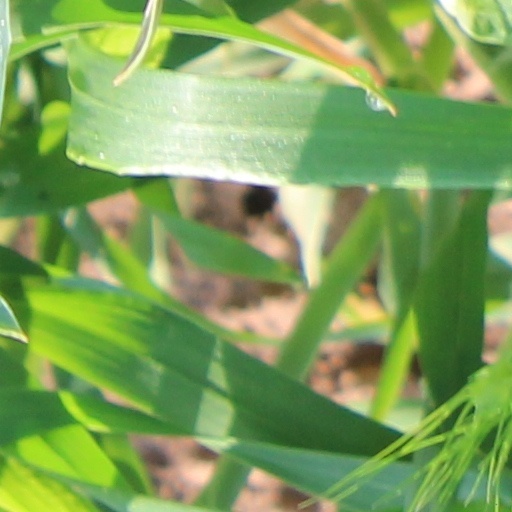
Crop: wheat